Whitefish (fisheries term)

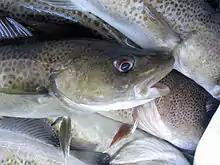
White fish (Atlantic cod)

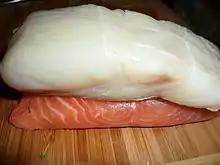
White fish fillet (halibut – on top) contrasted with an oily fish fillet (salmon – at bottom)

Whitefish or white fish is a fisheries term for several species of demersal fish with fins, particularly Atlantic cod ("Gadus morhua"), whiting ("Merluccius bilinearis"), haddock ("Melanogrammus aeglefinus"), hake ("Urophycis"), and pollock ("Pollachius"), among others.